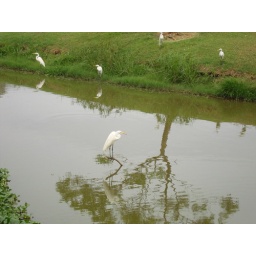
Liked the bird in the tree reflection.